James Beaumont Neilson

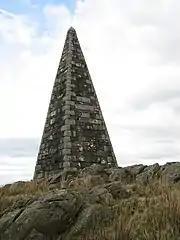
Neilson's Monument near Ringford, Kirkcudbrightshire

James Beaumont Neilson (22 June 1792 – 18 January 1865) was a British inventor whose hot-blast process greatly increased the efficiency of smelting iron.